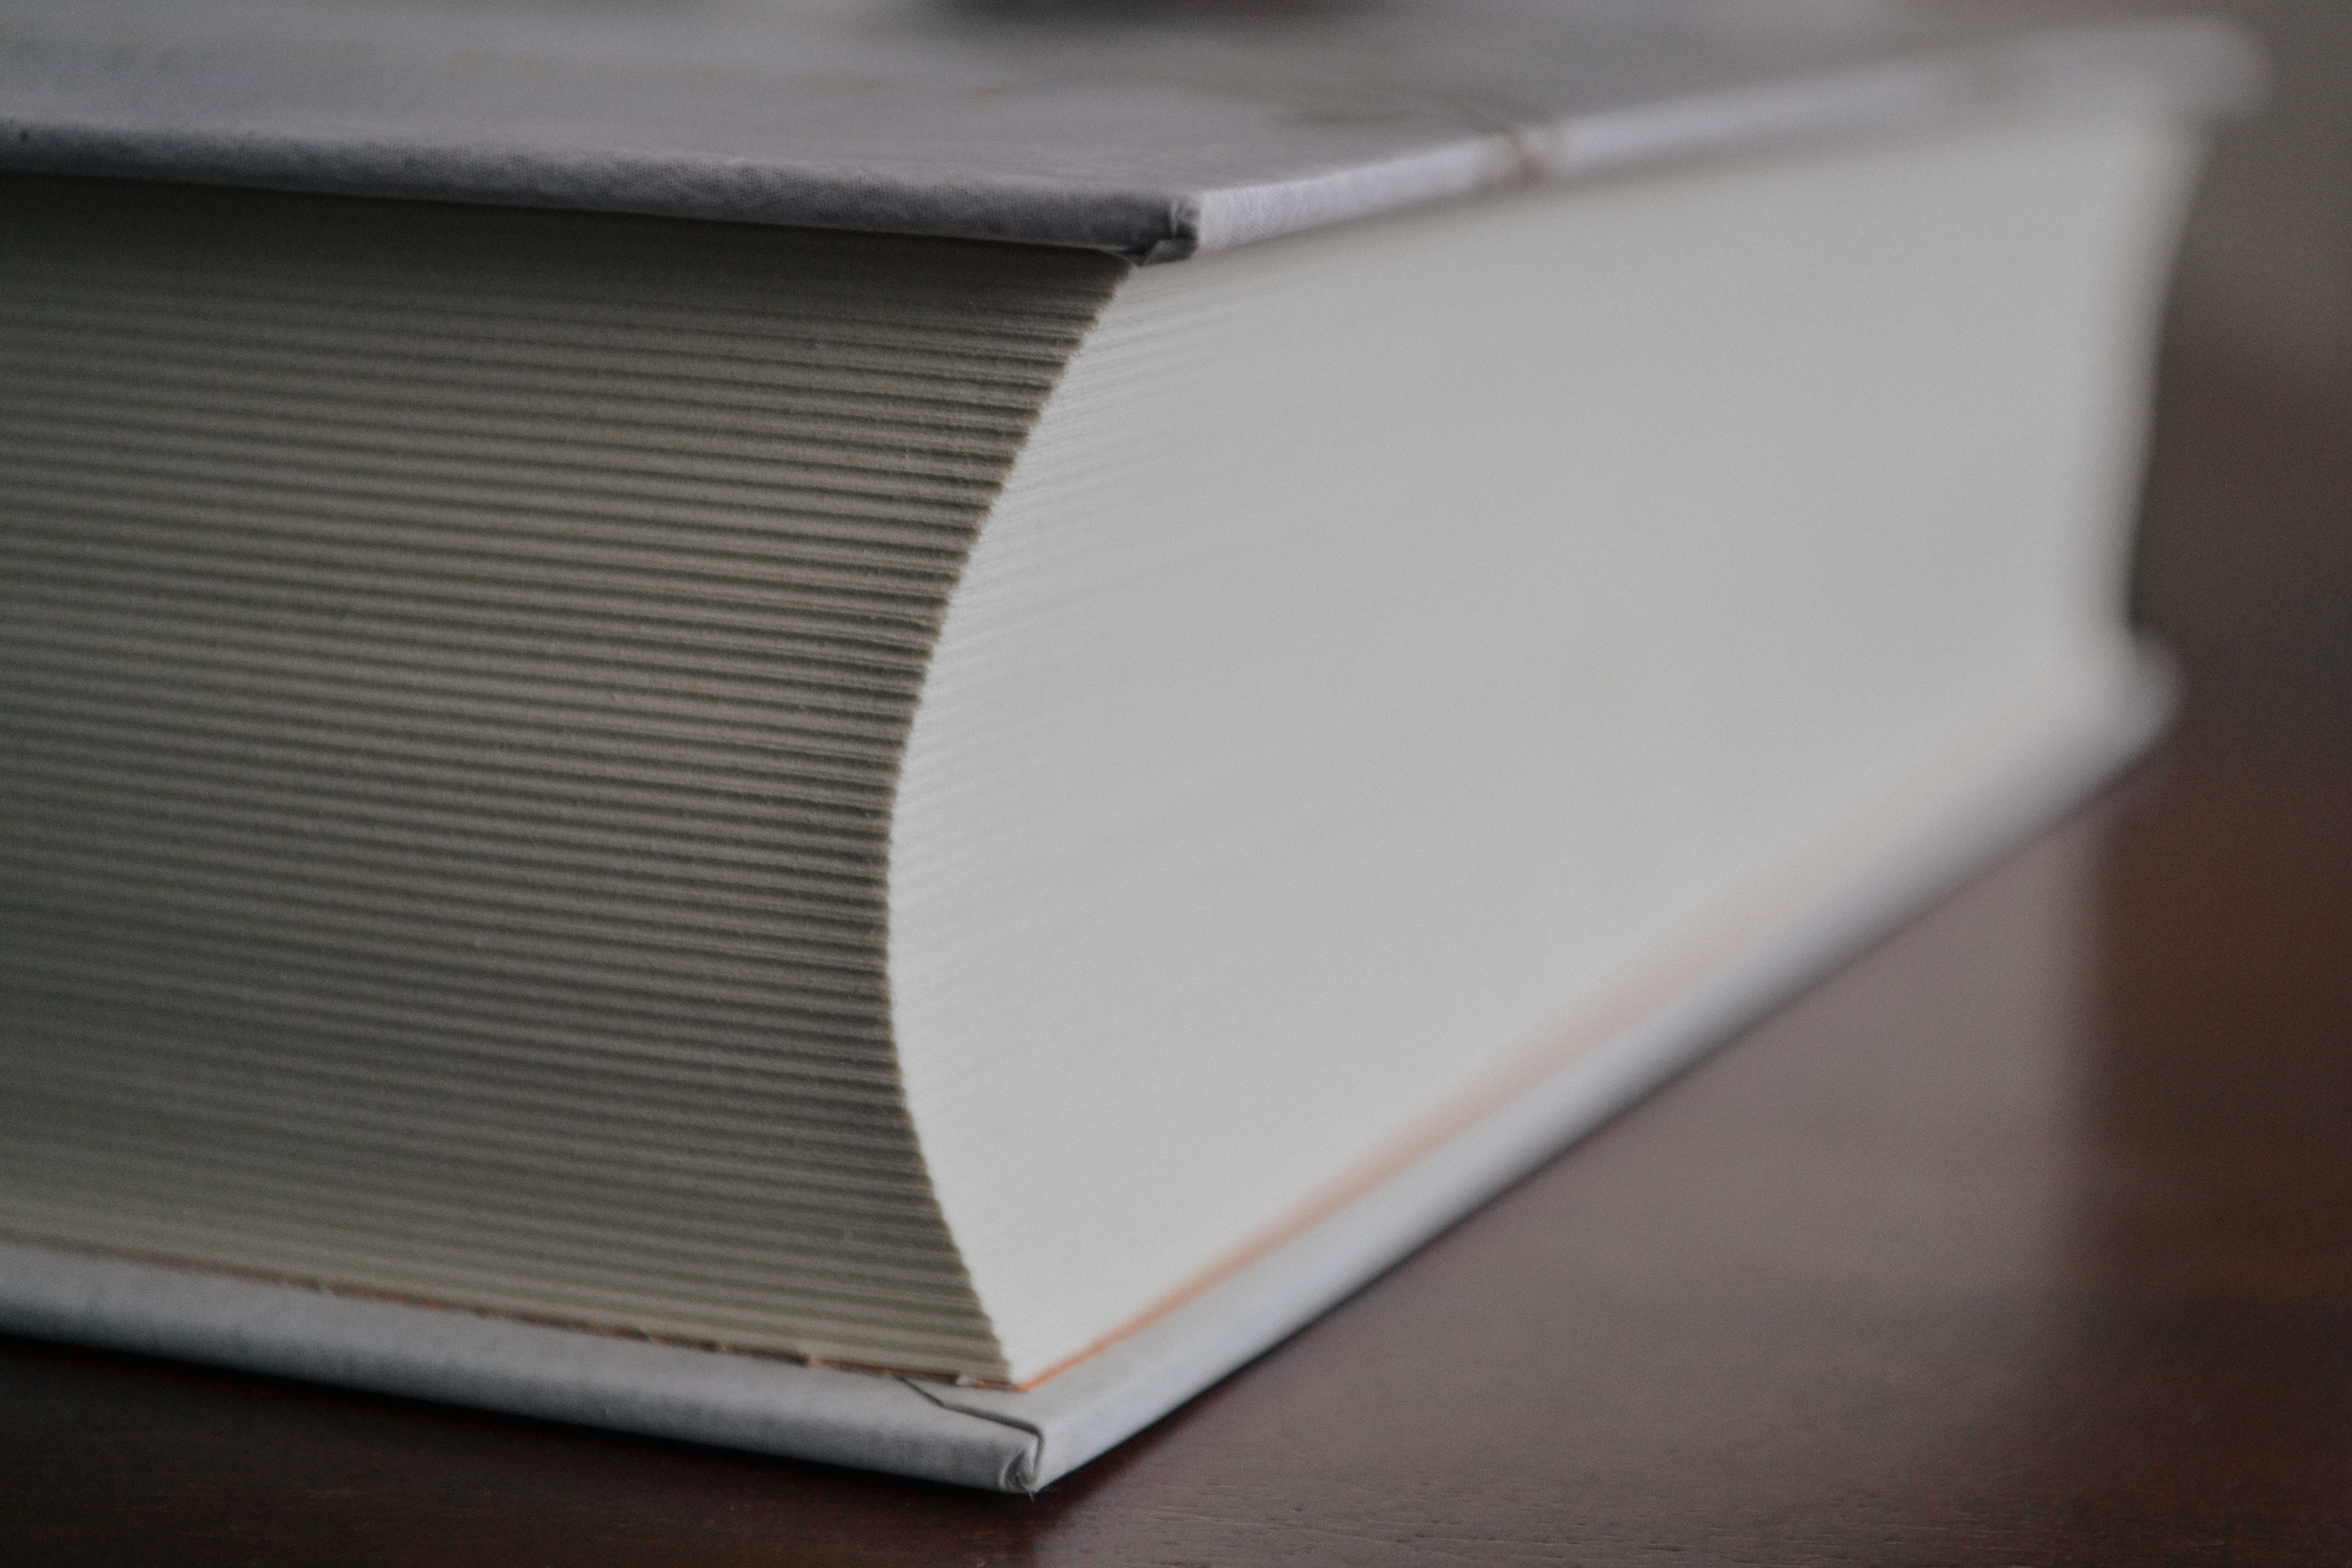
table, book, wing, wood, white, floor, ceiling, paper, lighting, material, interior design, close up, pages, study, design, molding, plywood, hardcover, window covering